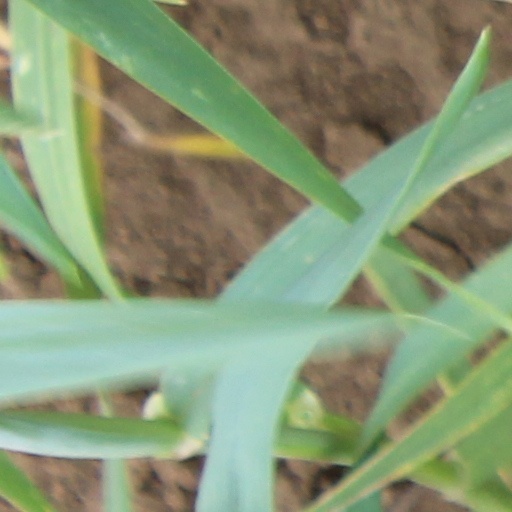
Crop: wheat